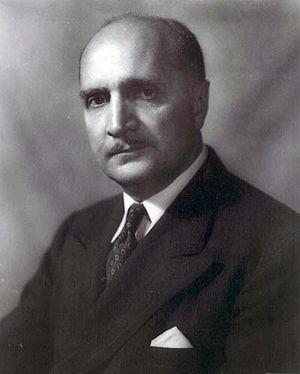
L’opération Ajax est une opération secrète menée par le Royaume-Uni et les États-Unis en 1953, exécutée par la CIA et le MI6, visant à renverser le Premier ministre d'Iran, Mohammad Mossadegh, pour le remplacer par le général Fazlollah Zahedi, et plus largement désigne les événements qui ont agité l'Iran du 15 au 19 août 1953, le plan AJAX n'ayant eu lieu pour ainsi dire que dans la nuit du 15 au 16 août. Le plan fut approuvé par le Premier ministre britannique Winston Churchill le 1ᵉʳ juillet 1953, et par le président des États-Unis Dwight D. Eisenhower le 11 juillet 1953. Le plan s'appuya sur de nombreux collaborateurs, des membres éminents du clergé, la majorité des membres du Parlement iranien et le Chah, lesquels soutinrent l'armée iranienne.